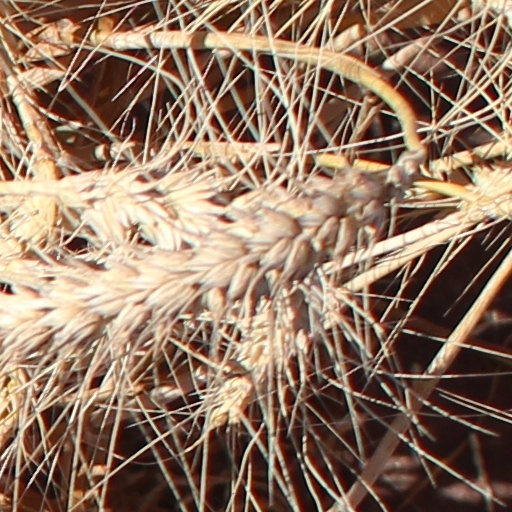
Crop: wheat